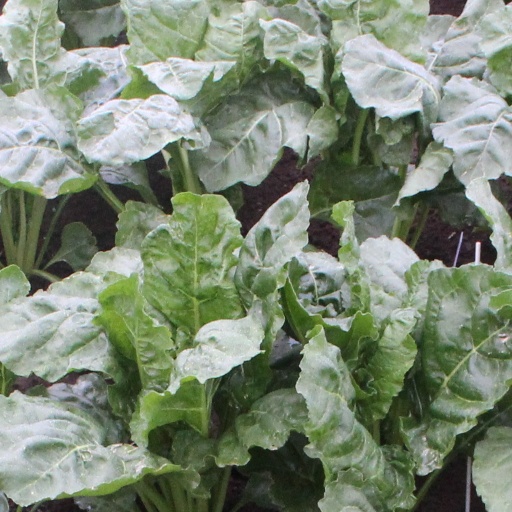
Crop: sugar beet